Don't Hug Me I'm Scared

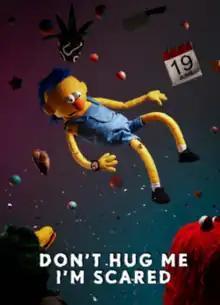
Teaser poster for the episode "Dreams"

Don't Hug Me I'm Scared is a British surrealist adult puppet musical comedy horror web series created by Becky Sloan and Joe Pelling that consists of six short episodes released on YouTube between 29 July 2011 and 19 June 2016. It is notable for blending surrealism and dark comedy with psychological horror and musical elements. Its production is diverse, combining puppetry and live action with styles of animation including stop motion, traditional animation, flash animation, claymation, and computer animation. A follow-up television series, also consisting of six episodes, was released on All 4 and Channel 4 on 23 September 2022.